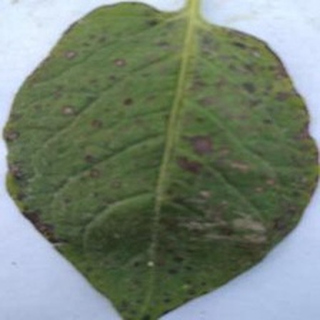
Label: potato_early_blight